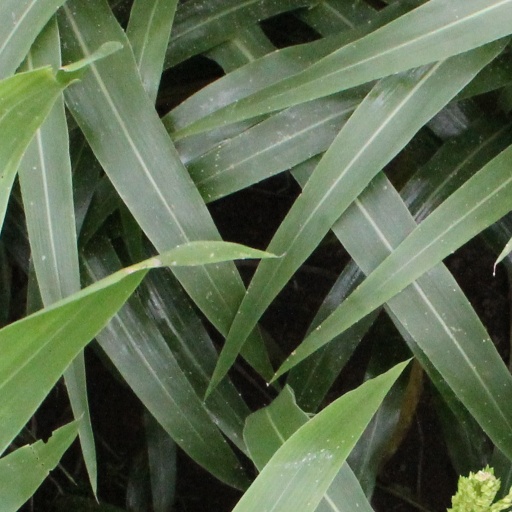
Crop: sorghum